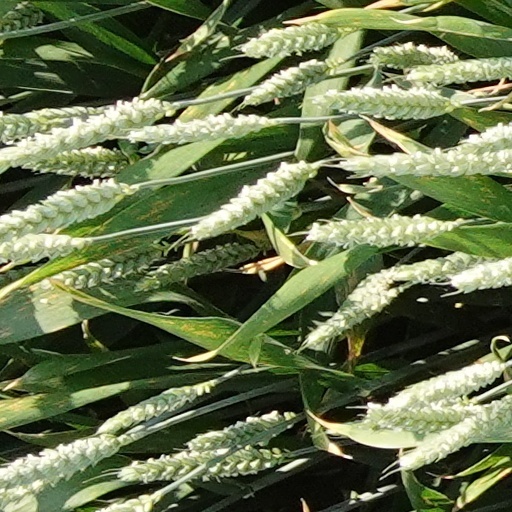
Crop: wheat